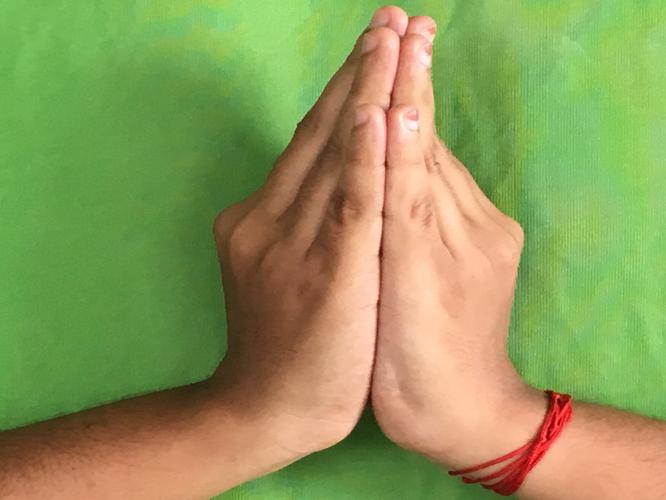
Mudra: Kapotham
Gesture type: double_hand